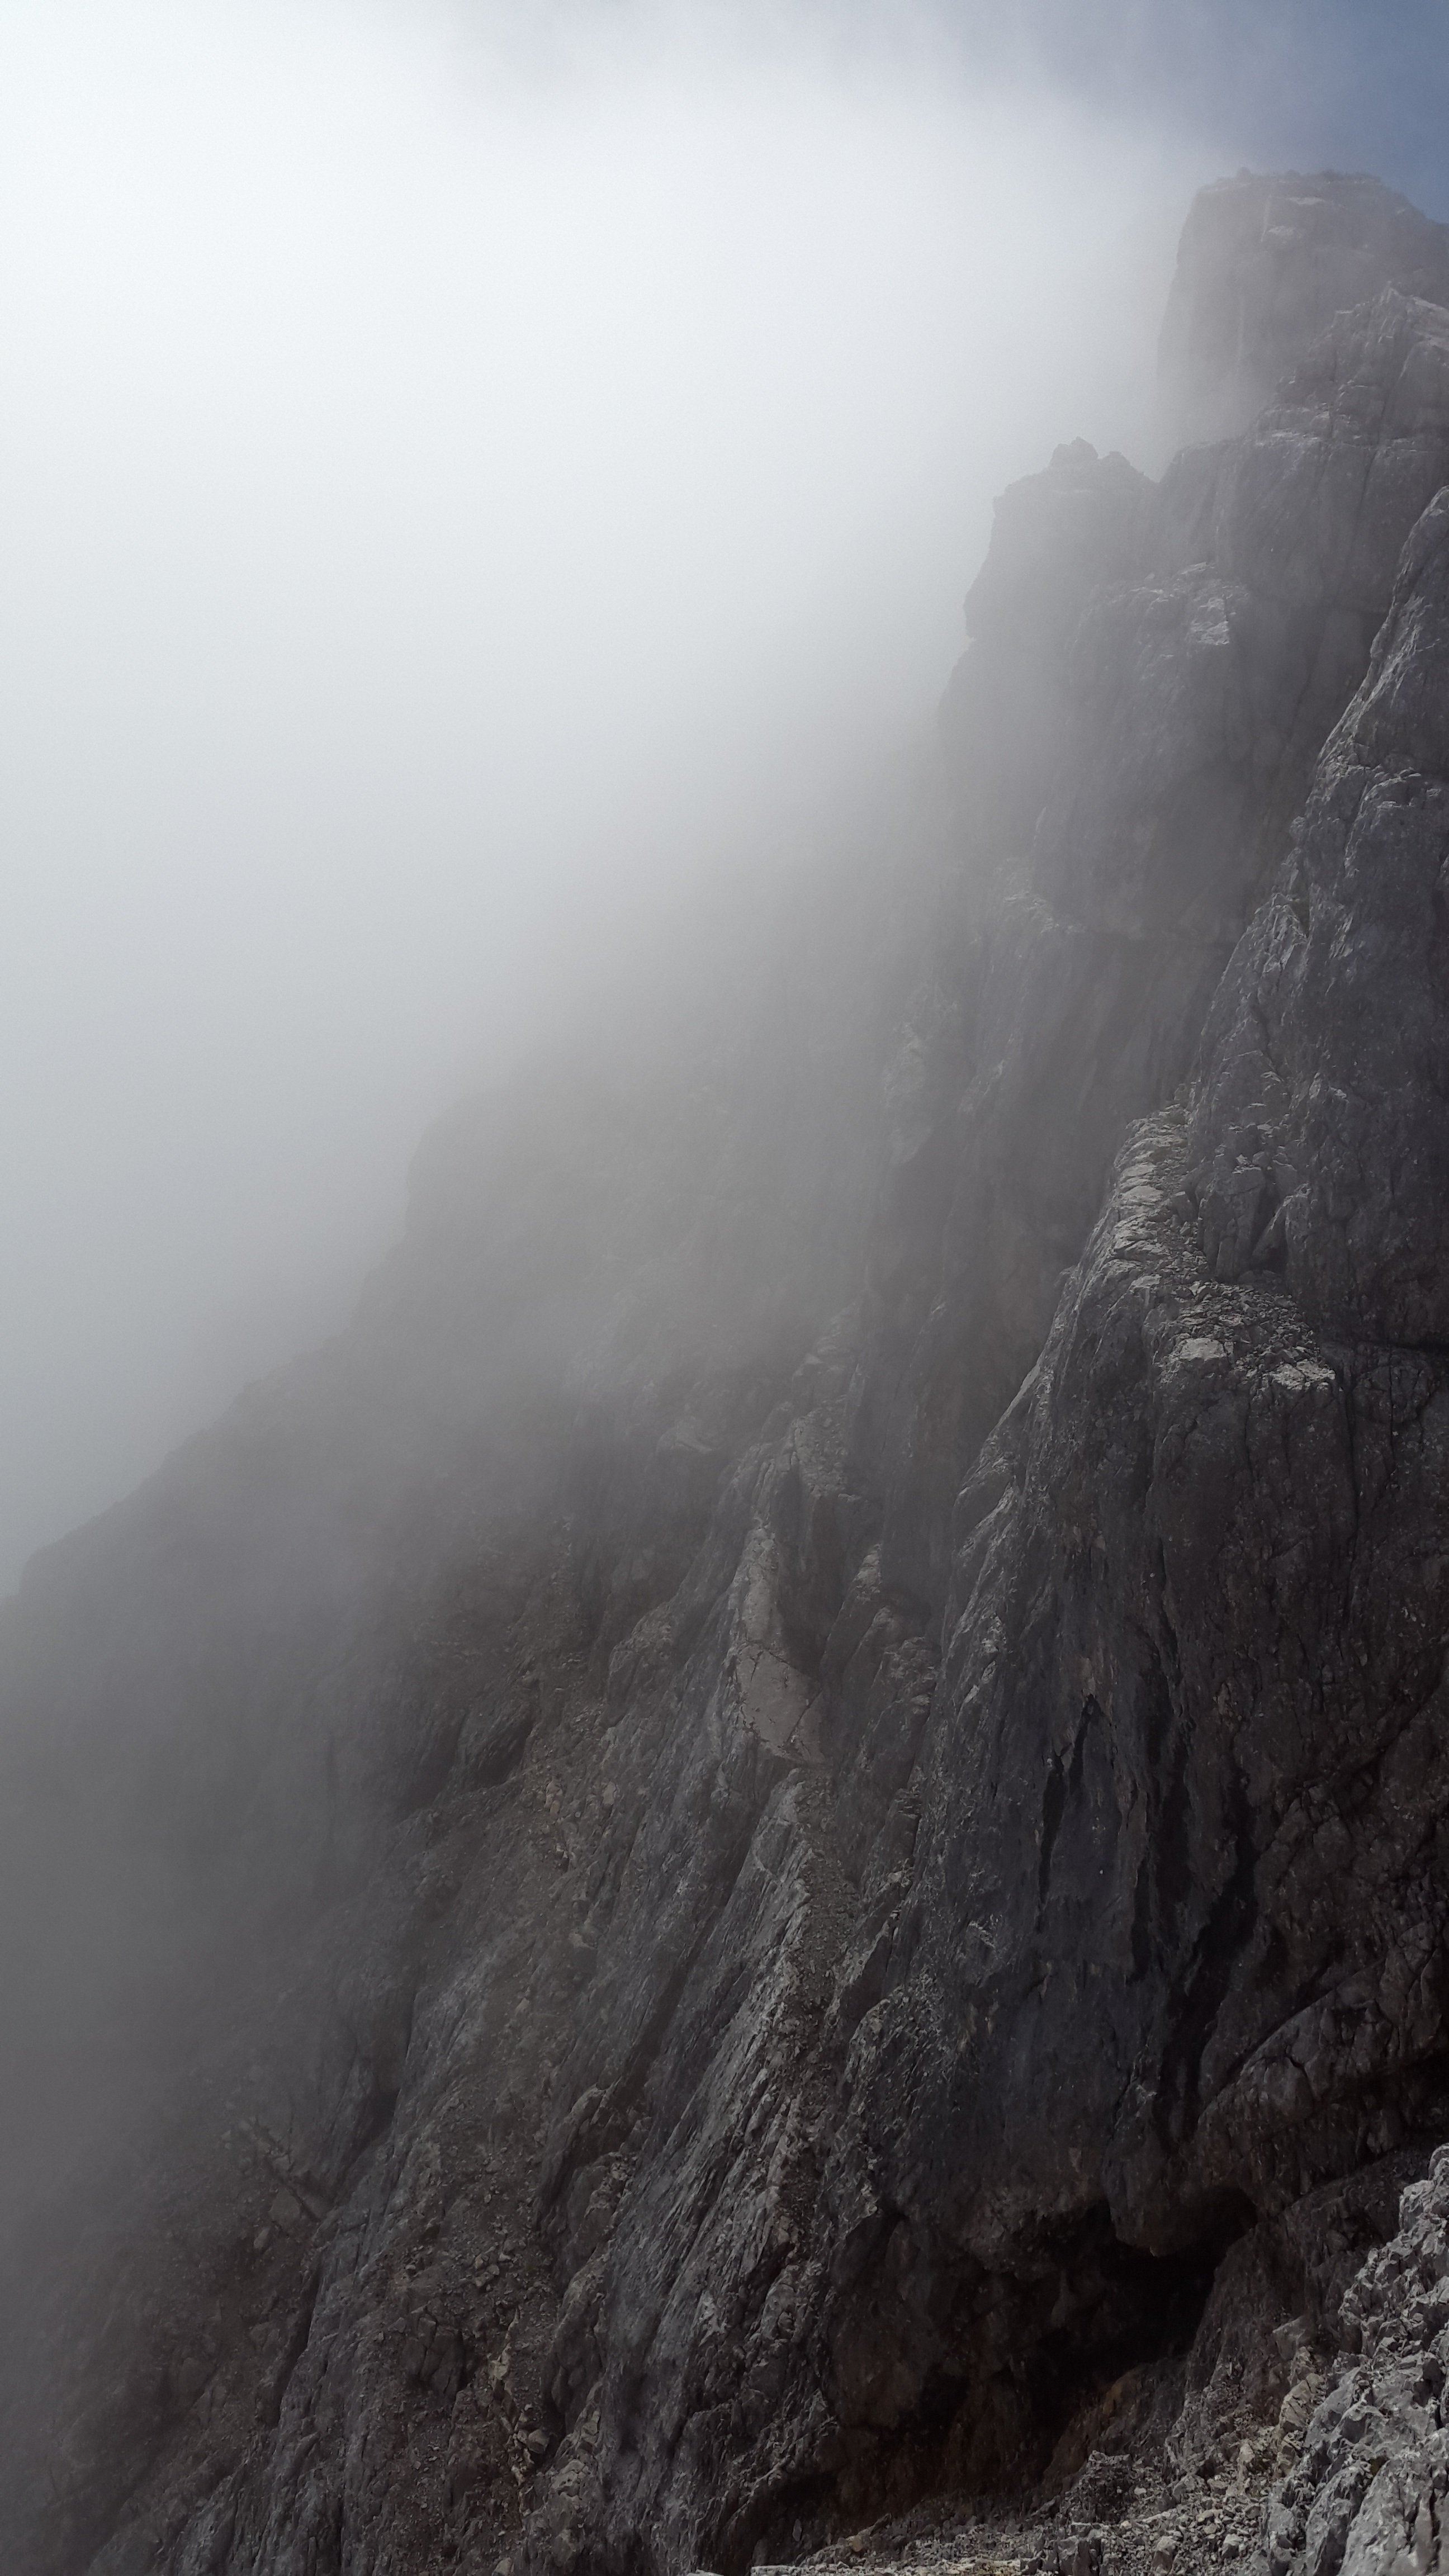
landscape, sea, rock, mountain, snow, fog, mist, adventure, mountain range, cliff, weather, alpine, terrain, ridge, summit, lime, mountaineering, massif, mountains, alps, watzmann, berchtesgadener land, berchtesgaden national park, berchtesgaden alps, landform, steep wall, eastern alps, great watzmann, east wall, geographical feature, atmospheric phenomenon, mountainous landforms, geological phenomenon